Emit Snake-Beings

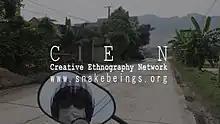
Creative Ethnography Network, Vietnam 2019

Between the years 1991 and 2001 Emit Snake-Beings created over 30 coin-operated electrical shrines, reflecting a combination of technology and religious deities within a polytheist system. Described as techno-animist machines the shrines were made as a series of free standing works and commissioned pieces and ranged from 4 cm X 4 cm to over 2 Meters in height.